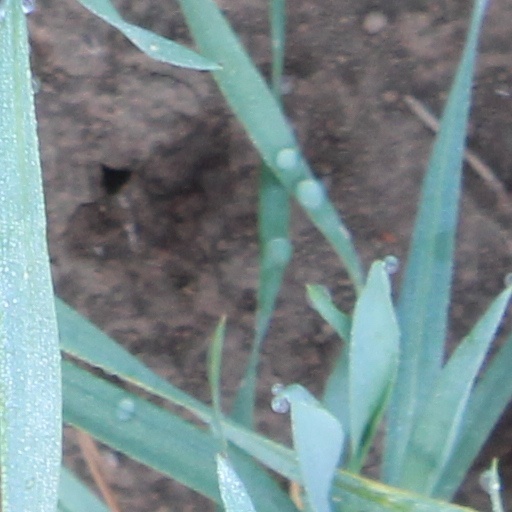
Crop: wheat